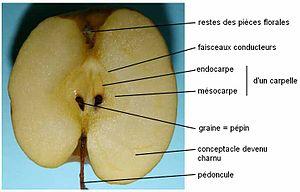
En botanique, un faux-fruit est le résultat de la transformation des induvies d'une inflorescence à la suite de la fécondation.
Une loge ou locule est une cavité dans un organe dans laquelle se « logent » selon les cas :
La pomme est un fruit comestible produit par un pommier. Les pommiers sont cultivés mondialement et représentent l'espèce la plus cultivée du genre Malus. L'arbre est originaire d'Asie centrale, où son ancêtre sauvage, le Malus sieversii peut encore être trouvé de nos jours. Les pommes sont cultivées depuis des milliers d'années en Asie et en Europe et ont été importées en Amérique du Nord par les colons européens. Les pommes ont une signification religieuse et mythologique dans de nombreuses cultures, notamment les mythologies nordique et grecque la tradition chrétienne d'Europe.